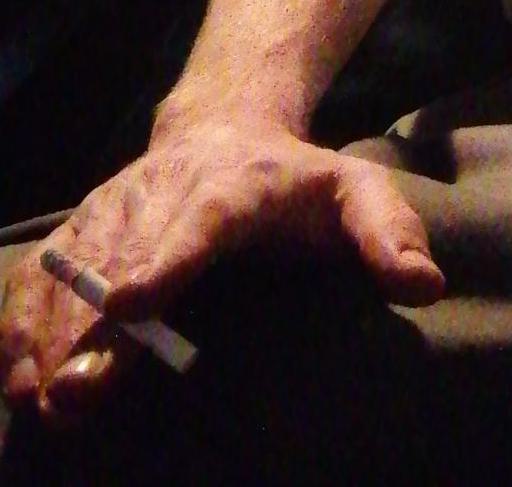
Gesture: no_gesture